Serena Williams

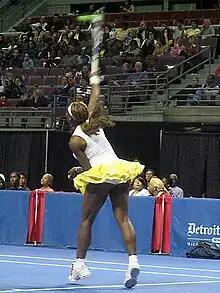
Exhibition match, 2004

Following Venus's early exit from the 2005 Australian Open, Williams rejected suggestions that she and her sister were a declining force in tennis. She defeated top seed Davenport to win the tournament, claiming her second Australian Open trophy and seventh Grand Slam singles title. The victory moved her back to No.2. Williams completed just two tournaments between the Australian Open and Wimbledon, losing to Venus in Miami and Francesca Schiavone in Italy. A reoccurring ankle injury caused her to miss the French Open. She returned to Wimbledon as the 4th-seeded player, but was defeated in the third round. At the US Open, Williams lost to her sister in the fourth round. Williams played just one more match that fall, a loss to No.127 Sun Tiantian at the China Open in Beijing. She failed to qualify for the year-end championship for the first time since 1998, and she finished 2005 ranked No.11.